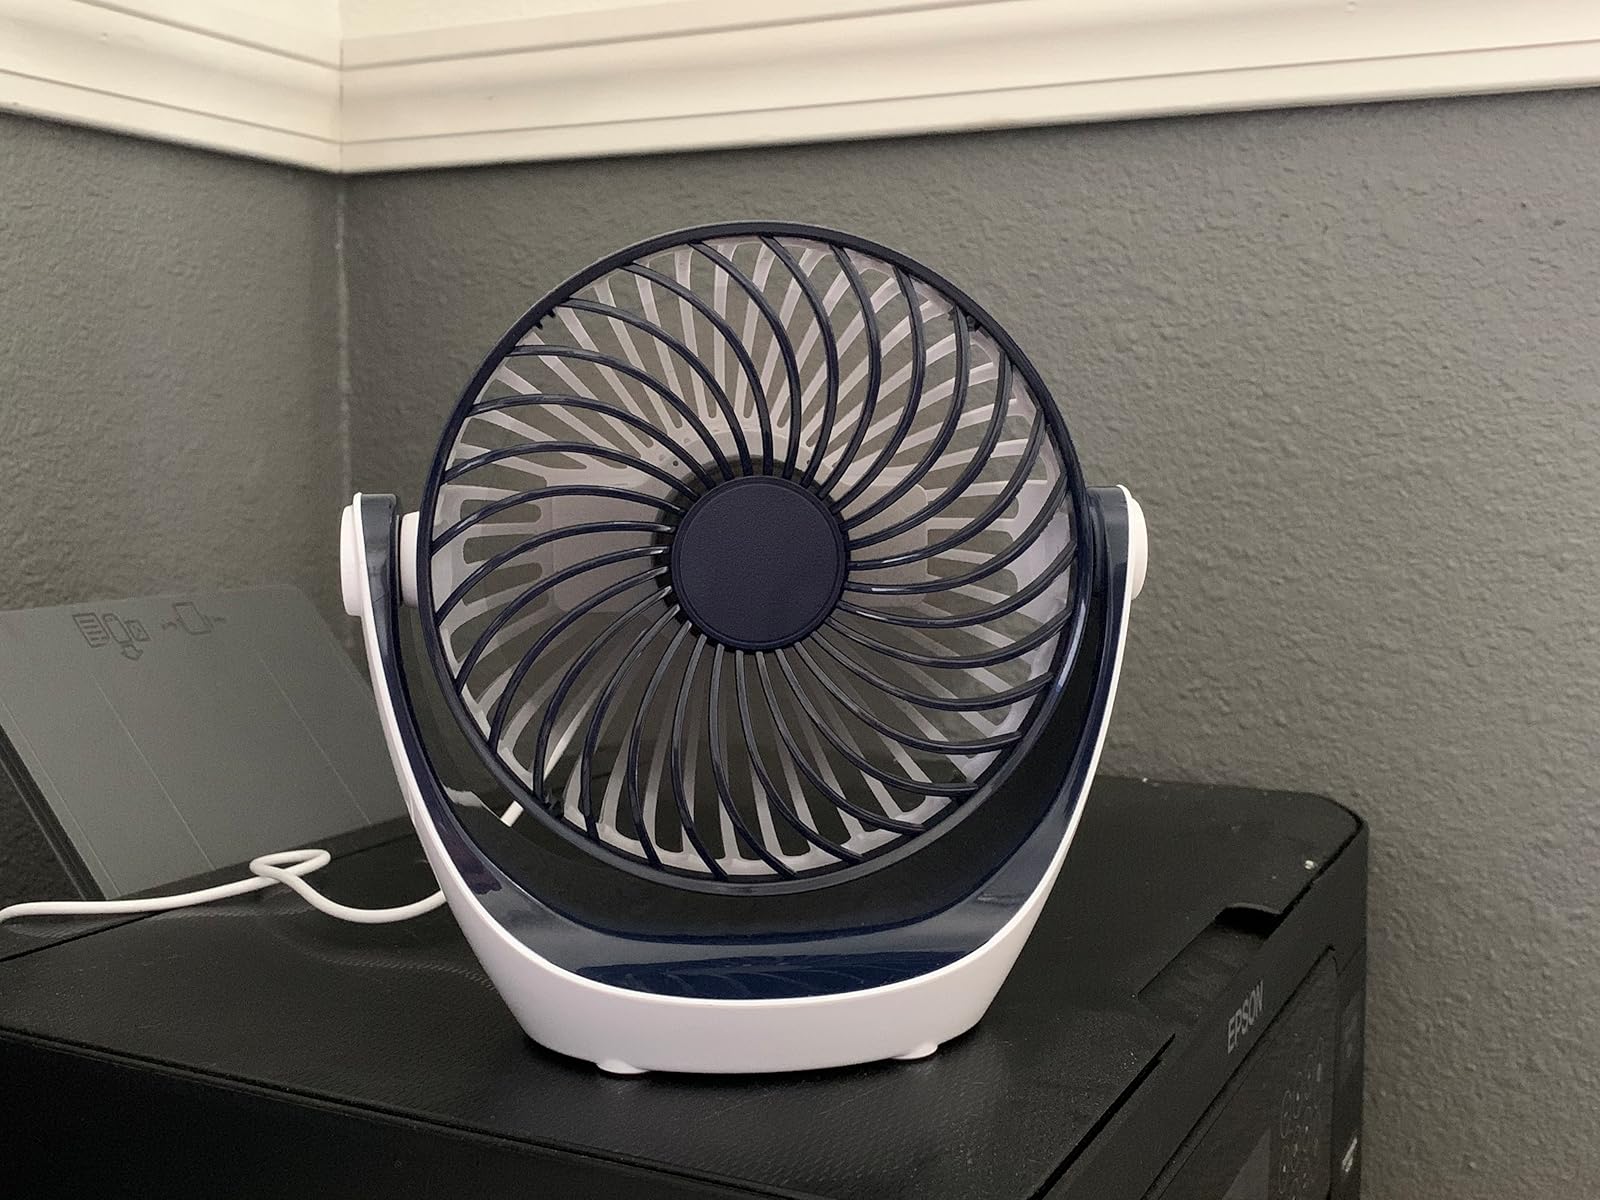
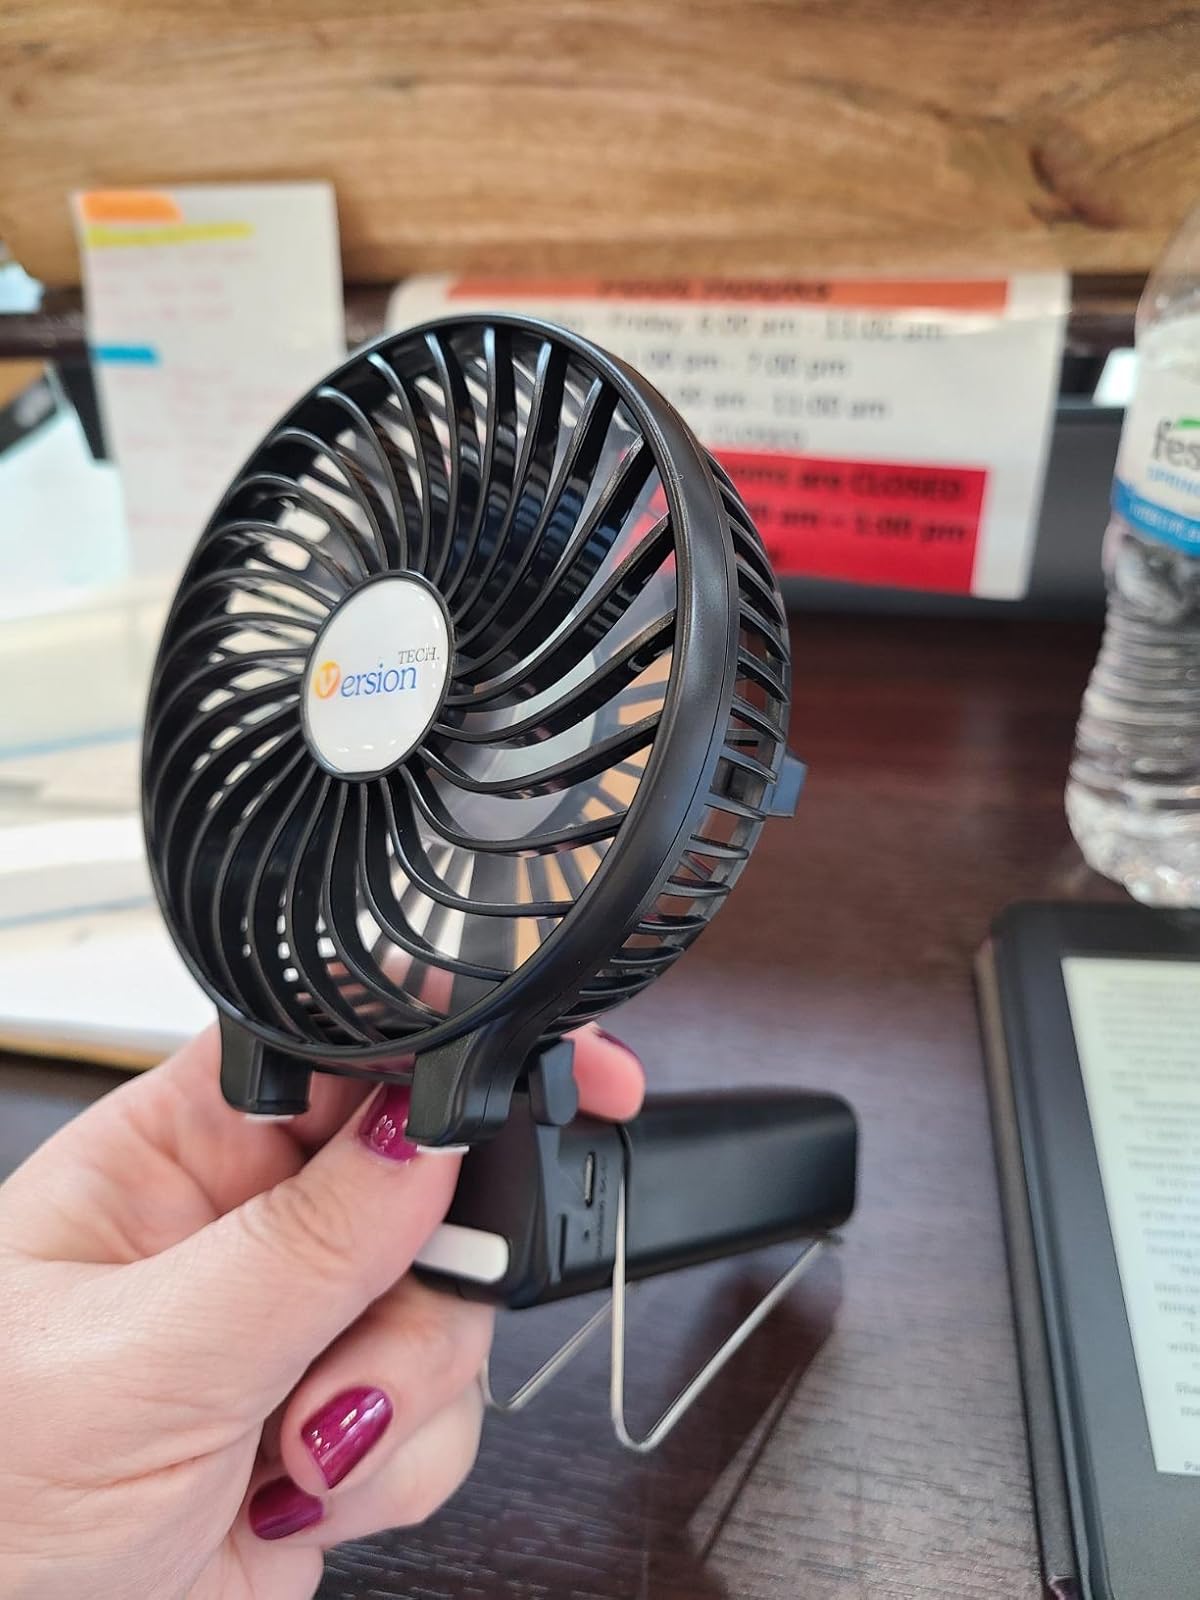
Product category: fan
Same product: no